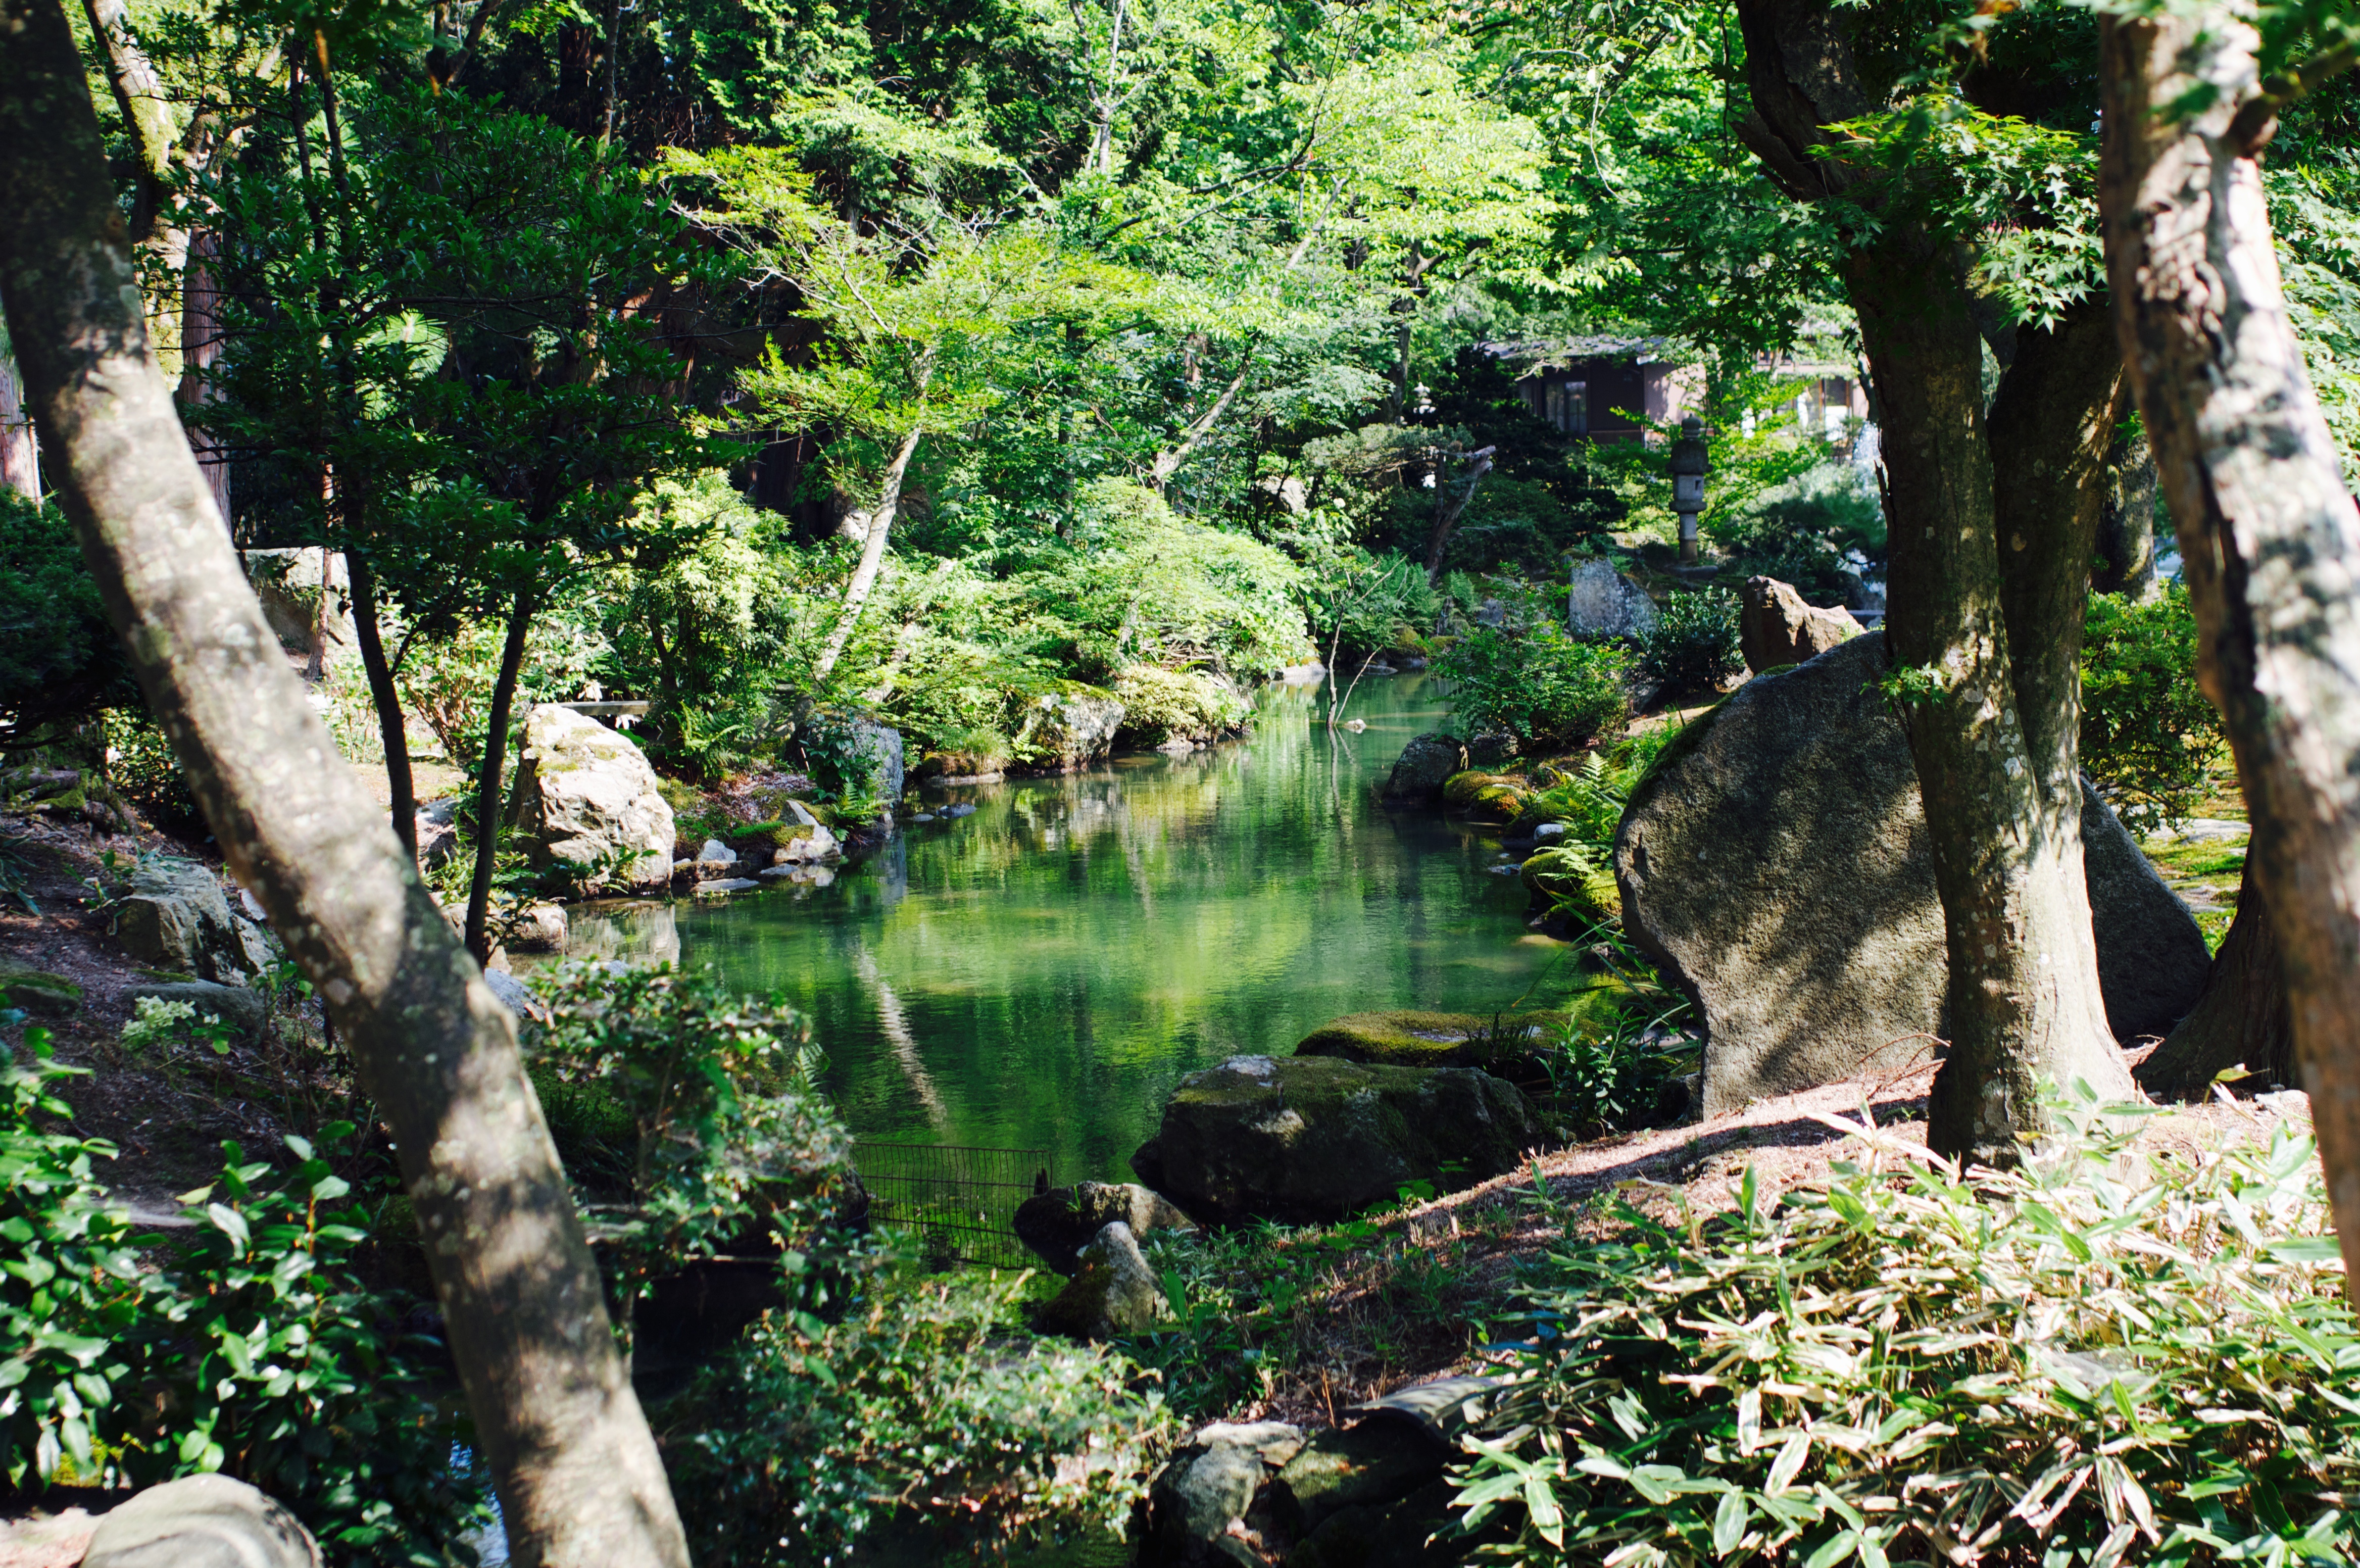
tree, forest, wilderness, branch, river, pond, wildlife, stream, jungle, botany, garden, vegetation, rainforest, woodland, habitat, ecosystem, old growth forest, natural environment